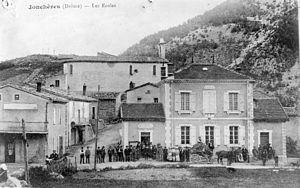
Le village de Jonchères (Drôme) dans les années 1900
Jonchères est une commune française située dans le département de la Drôme en région Auvergne-Rhône-Alpes.